Nội các (Nguyễn dynasty)

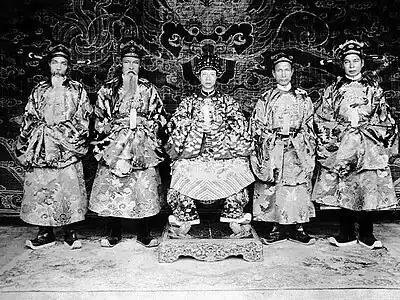
Emperor Khải Định and member of Nội các.From left to right: Hồ Đắc Trung, Tôn Thất Hân, emperor Khải Định (middle), Nguyễn Hữu Bài and Đoàn Đình Duyệt.

The "Sung lý nội các sự vụ Quan phòng" was used until the year Thành Thái 4 (1892), afterwards and during the entire Duy Tân and Khải Định reign periods a seal with the inscription "Sung biện Nội các sự vụ Quan phòng" was used, this inscription was identical to the seal used since the Minh Mạng period, but the characters were written using a different style of calligraphy.